Aghlabid architecture

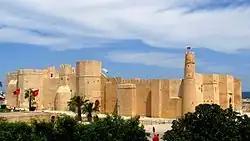
Ribat of Monastir (c. 796, with significant later modifications)

The use of the horseshoe arch in Ifriqya is evident in this period, though the form is not as pronounced as it was in other periods and regions of Moorish architecture. Some of the smaller arches, especially for mihrabs and in decorative compositions, have one continuous curve (i.e. one that could be drawn with a single pass of a compass), but most of the time the arches were slightly pointed or deformed near their upper summits.